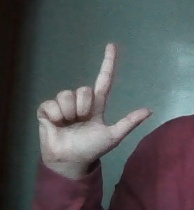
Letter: laam